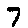
Label: 7